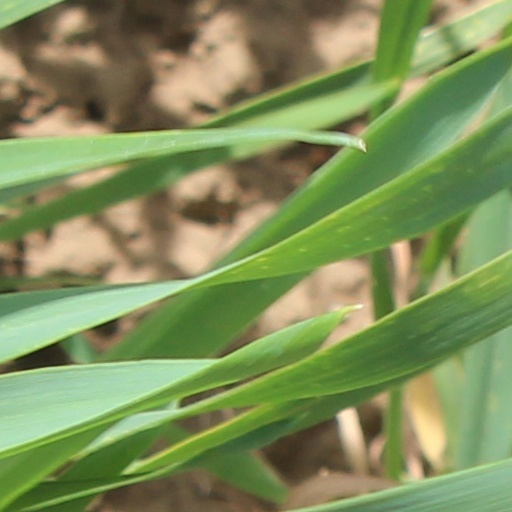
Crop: wheat